Epic poetry

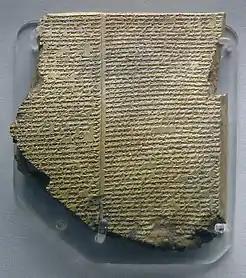
A tablet containing a fragment of the "Epic of Gilgamesh"

In poetry, an epic is a lengthy narrative poem typically about the extraordinary deeds of extraordinary characters who, in dealings with gods or other superhuman forces, gave shape to the mortal universe for their descendants. With regard to oral tradition, epic poems consist of formal speech and are usually learnt word for word, and are contrasted with narratives that consist of everyday speech where the performer has the license to recontextualize the story to a particular audience, often to a younger generation.